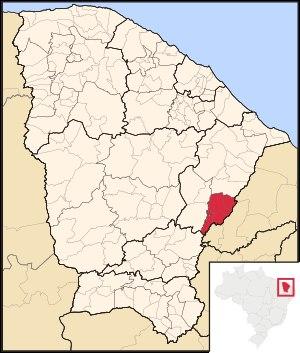
La microrégion de la Serra do Pereiro est l'une des quatre microrégions qui subdivisent la mésorégion du Jaguaribe, dans l'État du Ceará au Brésil.